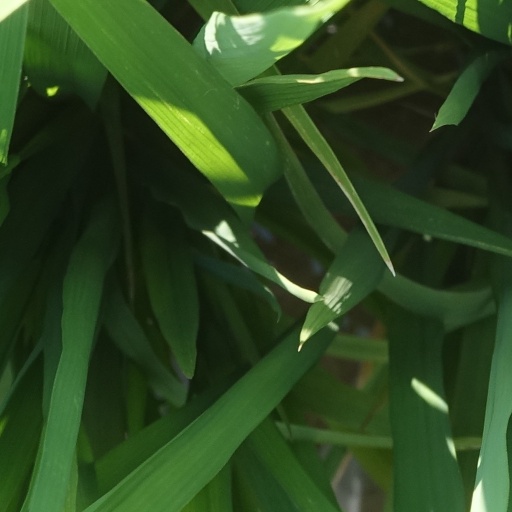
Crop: rice